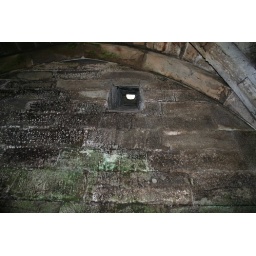
Dungeon at Warwick Castle--it was pitch black in here....i used the flash....the only light source is there on the wall